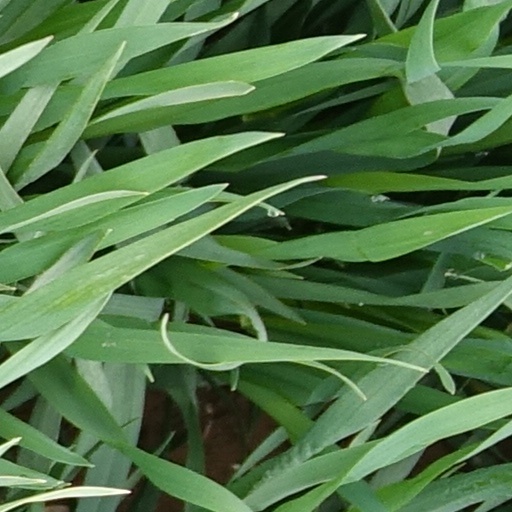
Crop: wheat